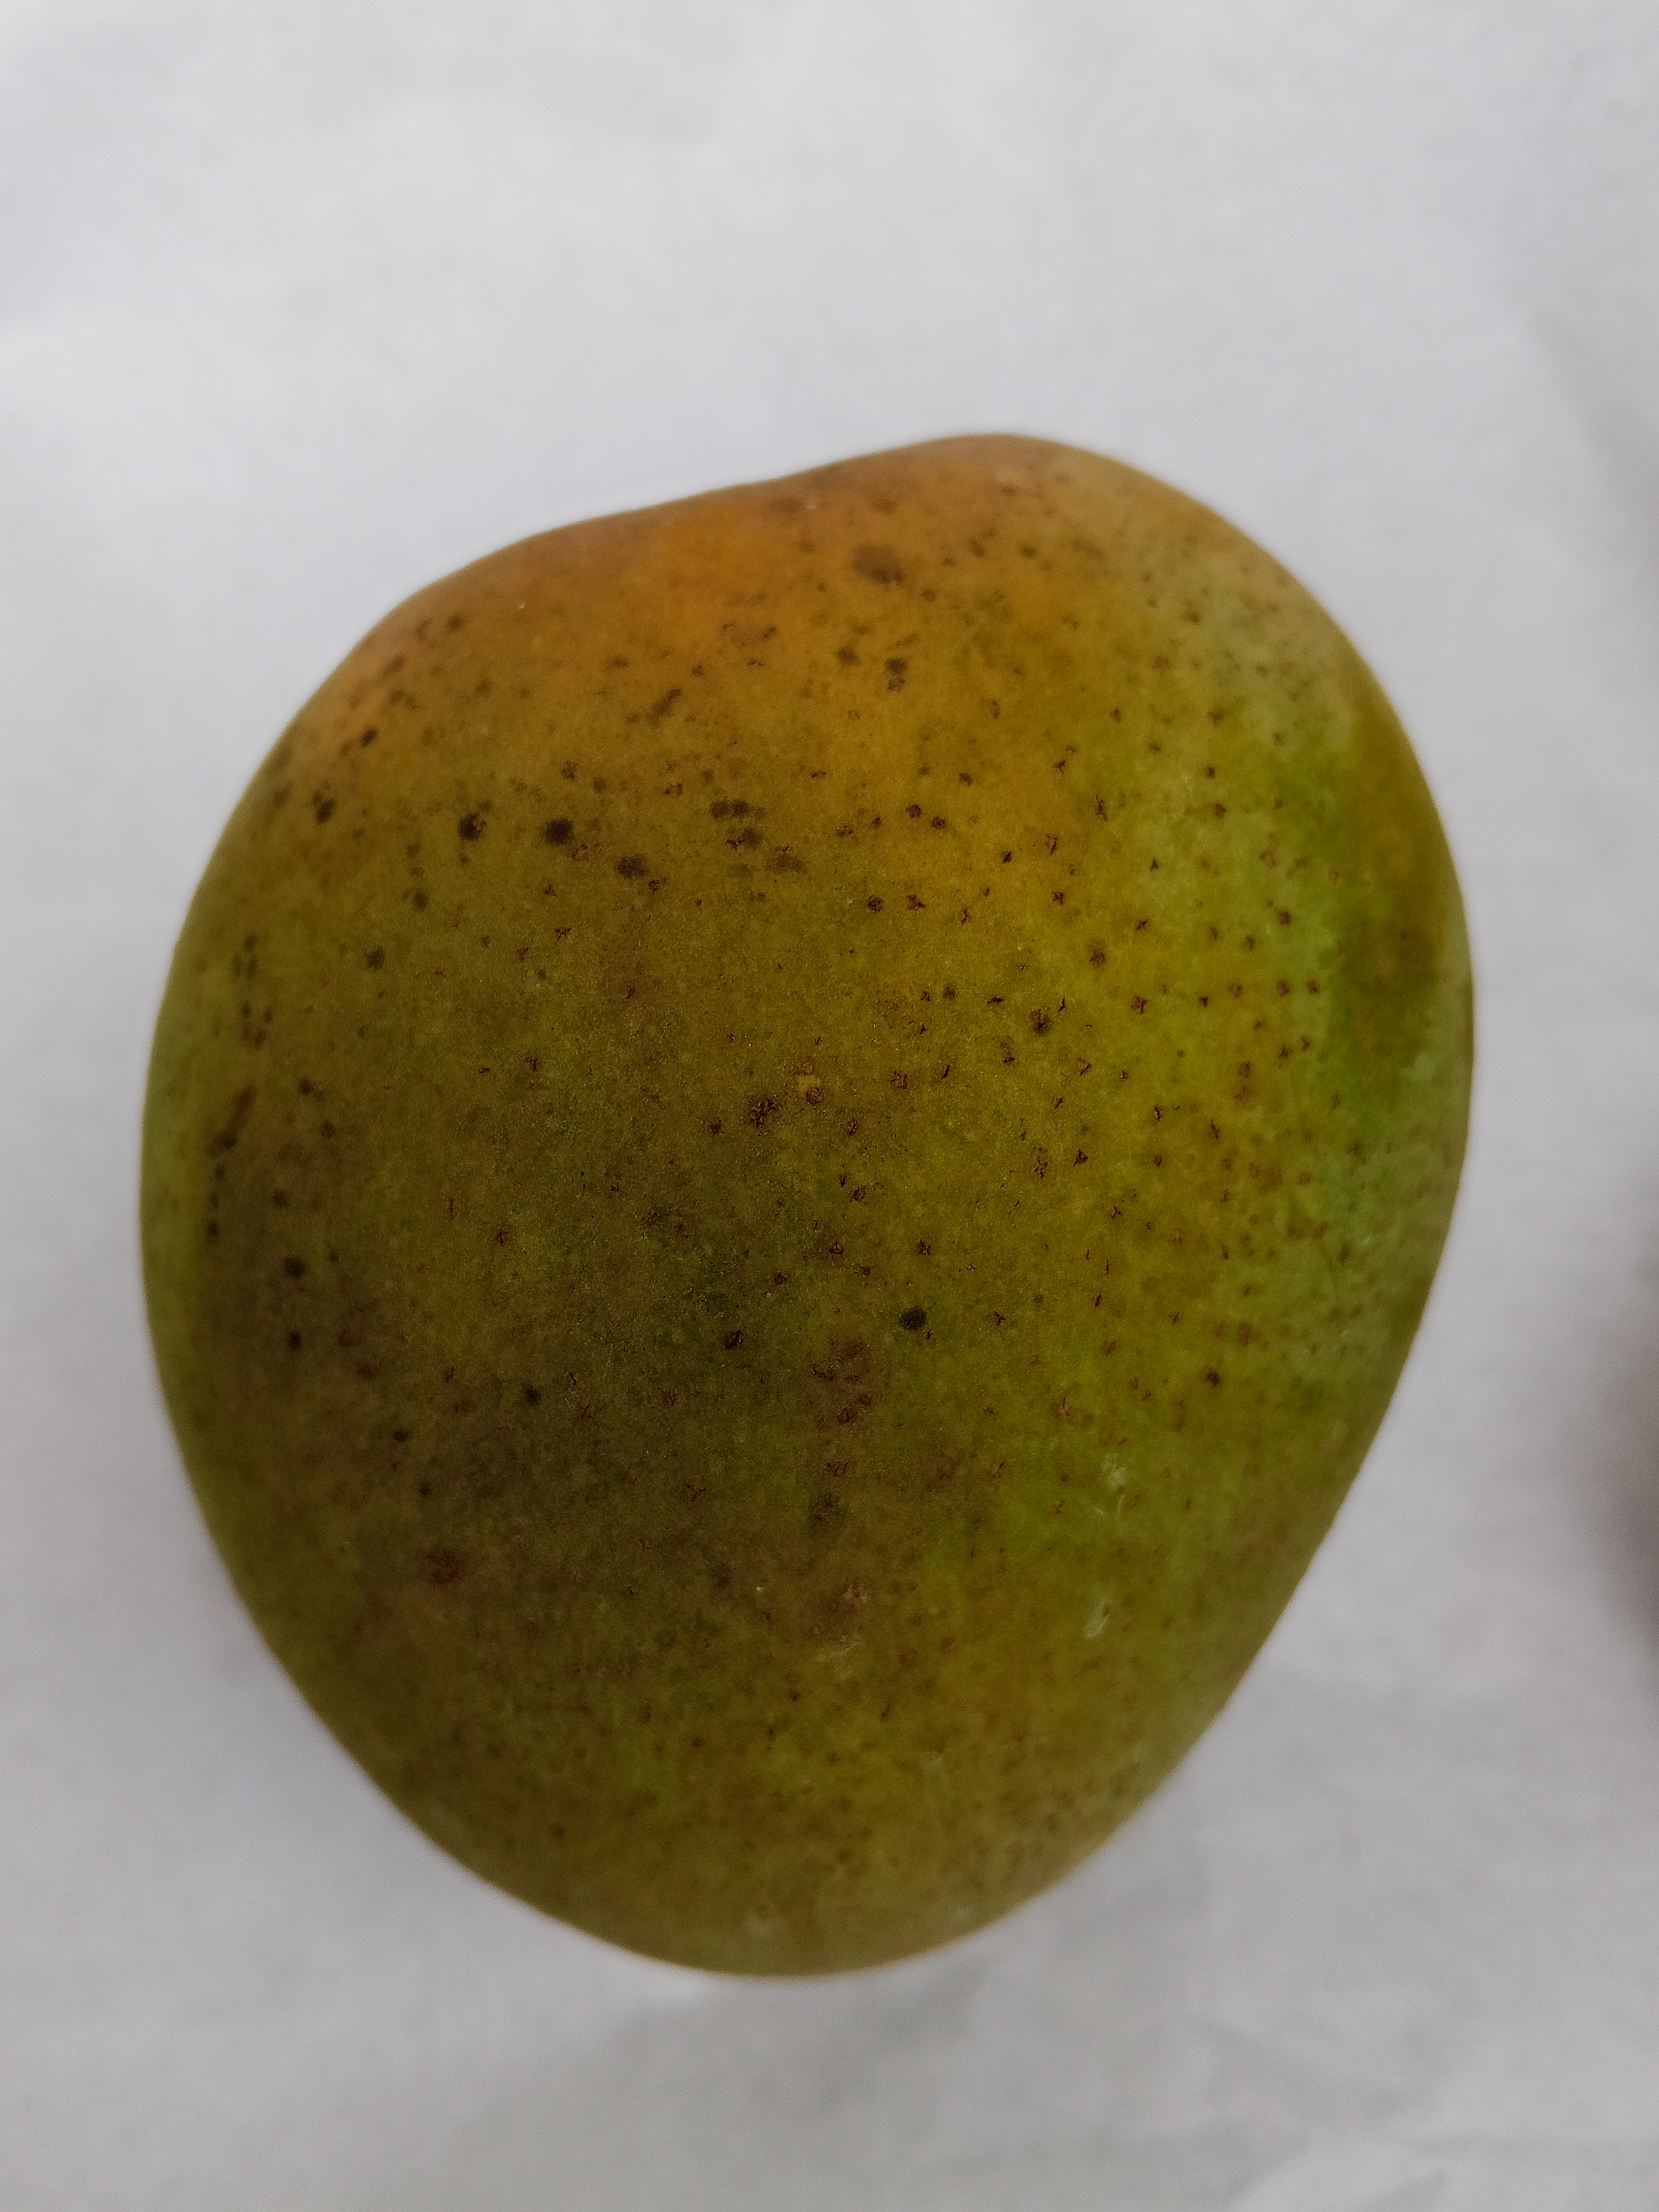
Mango variety: Himsagar